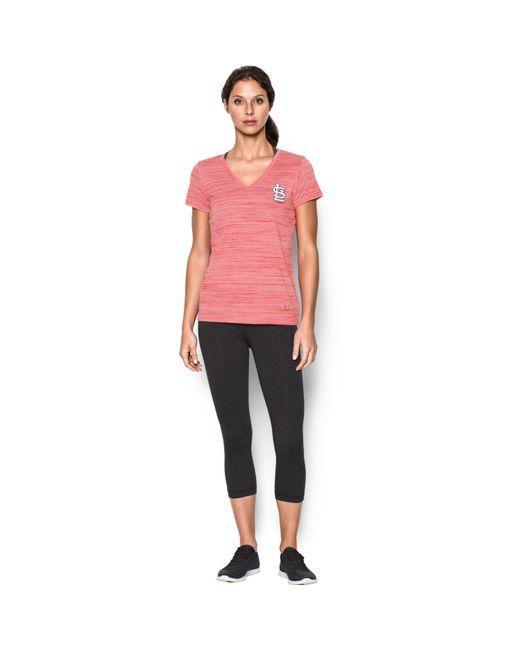
Rosa Baumwollbluse für den täglichen Gebrauch oder das Training